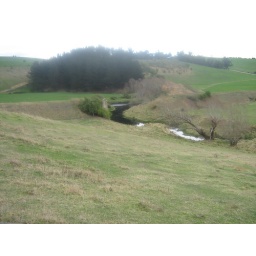
There's a shot of a train crossing this bridge in an excellent article by my mate ABD in a Railfan Mag in 2009